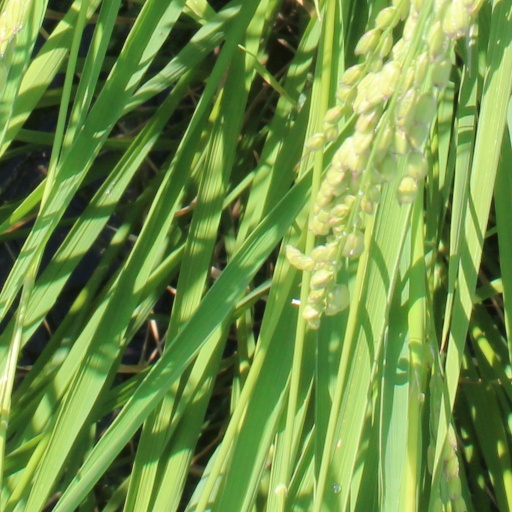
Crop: rice